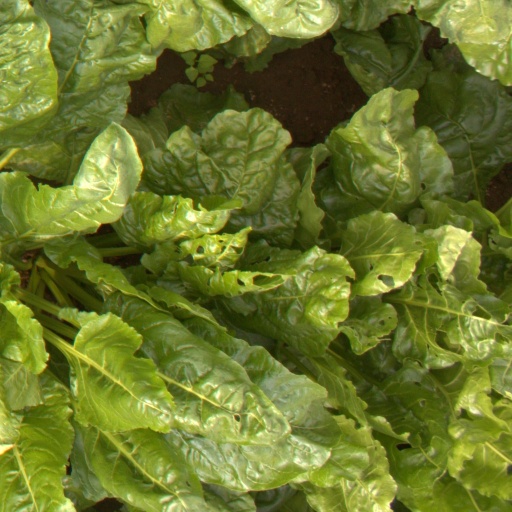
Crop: sugar beet